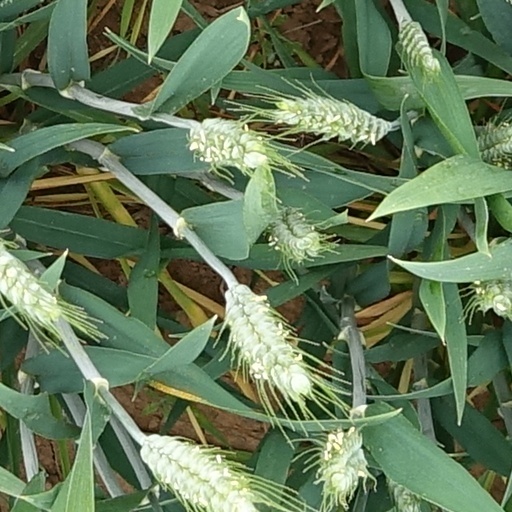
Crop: wheat